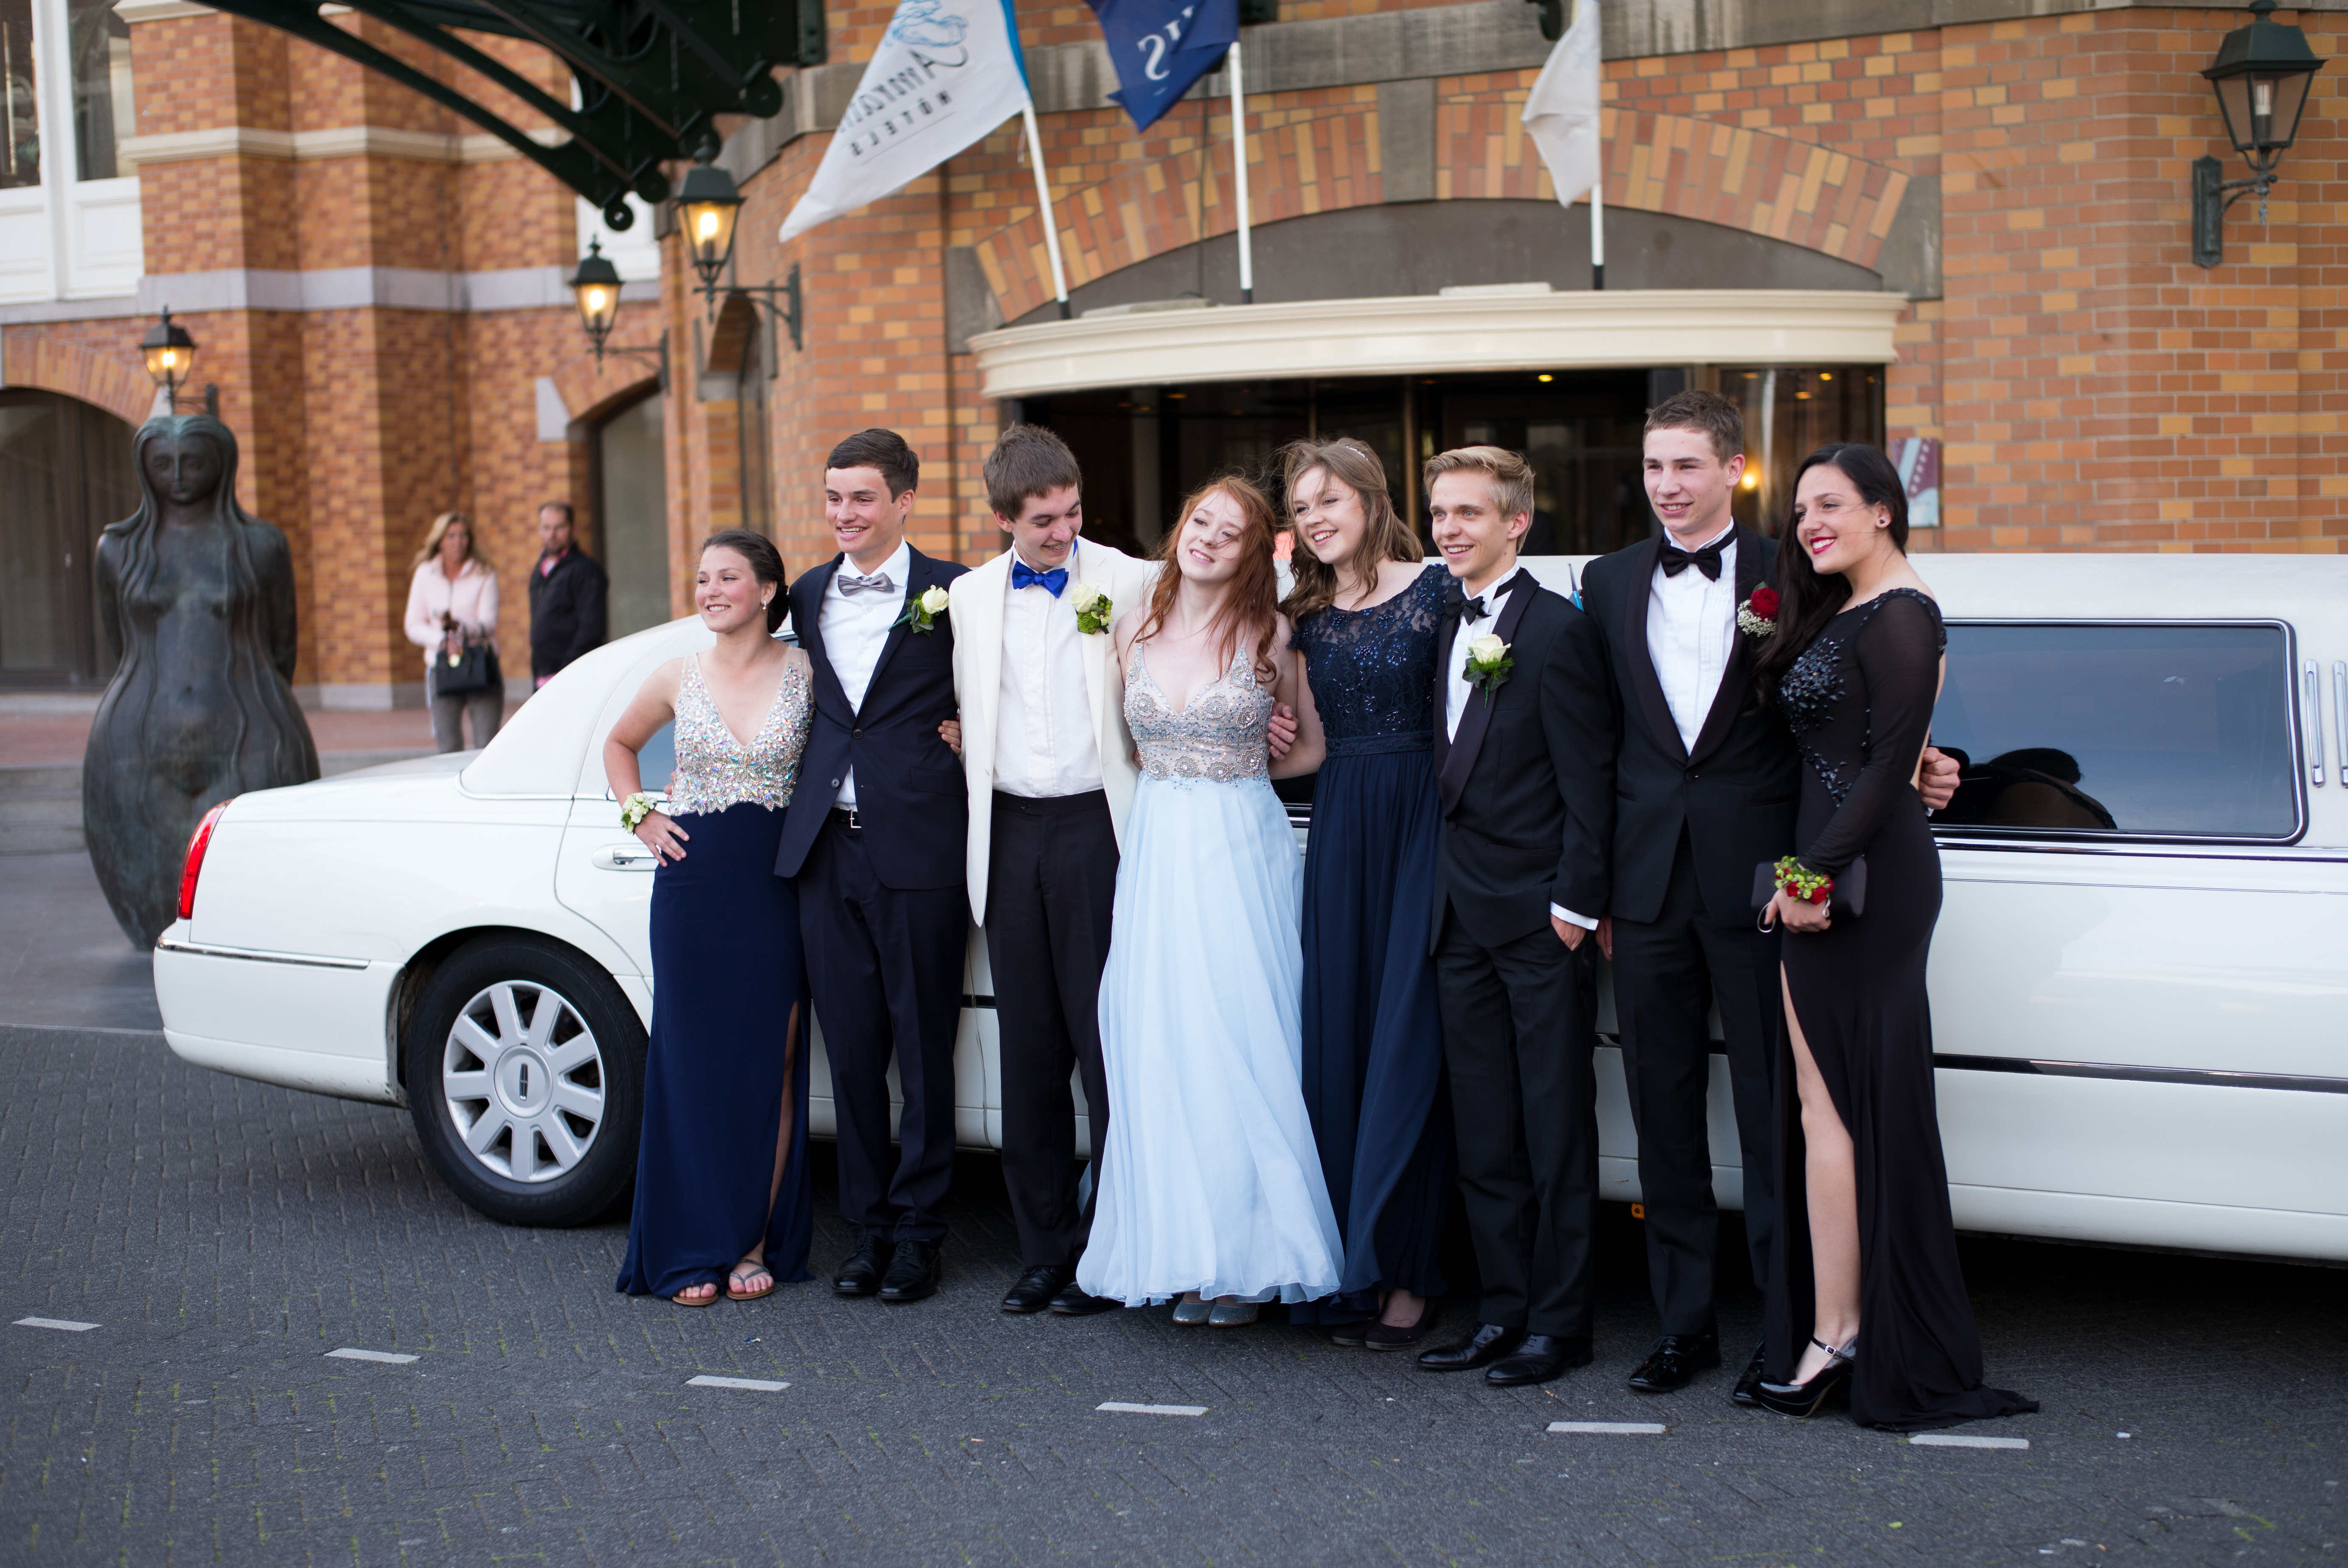
man, europe, evening, dance, portrait, high, wedding, bride, groom, tuxedo, 2015, ceremony, holland, hague, scheveningen, netherlands, kurhaus, m, american, dress, hotel, dutch, party, school, leica, 240, wassenaar, prom